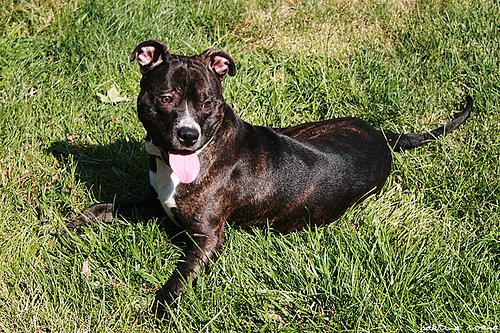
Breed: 216-n000078-American_Staffordshire_terrier